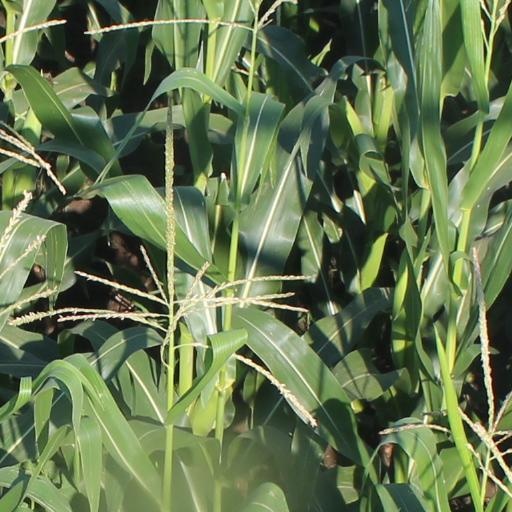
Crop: maize; corn